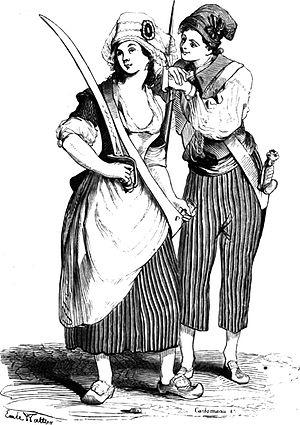
La régie nationale de l’Enregistrement des Domaines et Droits réunis est la première administration financière d'État créée par la Révolution française.
Lors de la Révolution française, les Enragés étaient une mouvance de révolutionnaires radicaux qui eurent notamment pour chef de file le prêtre constitutionnel Jacques Roux. Ils revendiquaient l'égalité civique et politique mais aussi sociale, préconisant la taxation des denrées, la réquisition des grains et des taxes sur les riches.
Le contrôle des armes à feu en France, comme dans les autres pays, a été plus ou moins strict selon la période historique.
François-Valentin Mulot, orthographié aussi Abbé Mullot, né le 29 octobre 1749 à Paris, mort le 9 juin 1804 dans la même ville, est un prêtre constitutionnel rousseauiste, bibliothécaire des chanoines de Saint Victor de l'Abbaye Saint-Victor de Paris, docteur en théologie, procureur général, et prieur de Saint-Victor en 1789, compromis un instant dans l’affaire du collier de la reine, membre de la Commune de Paris en 1789, de l’Assemblée législative, électeur de la section du Jardin-des-Plantes de la Constituante et de la Convention.